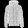
Label: Coat